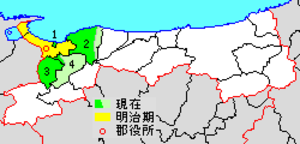
Le district de Saihaku est un district situé dans la préfecture de Tottori, au Japon.